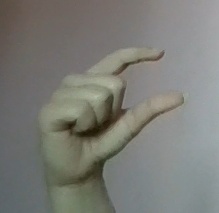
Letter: dal